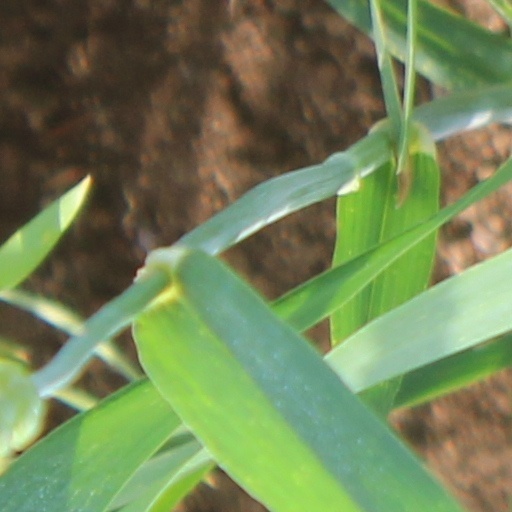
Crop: wheat